Emplume

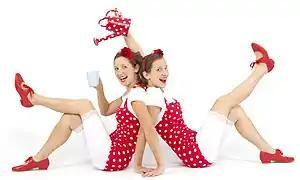
Promotional photo of Emplume

Emplume is a street theater duet made up of two twin sisters. Their work has been classified as "urban animation." The duet has performed in their native Quebec and various venues around the world.